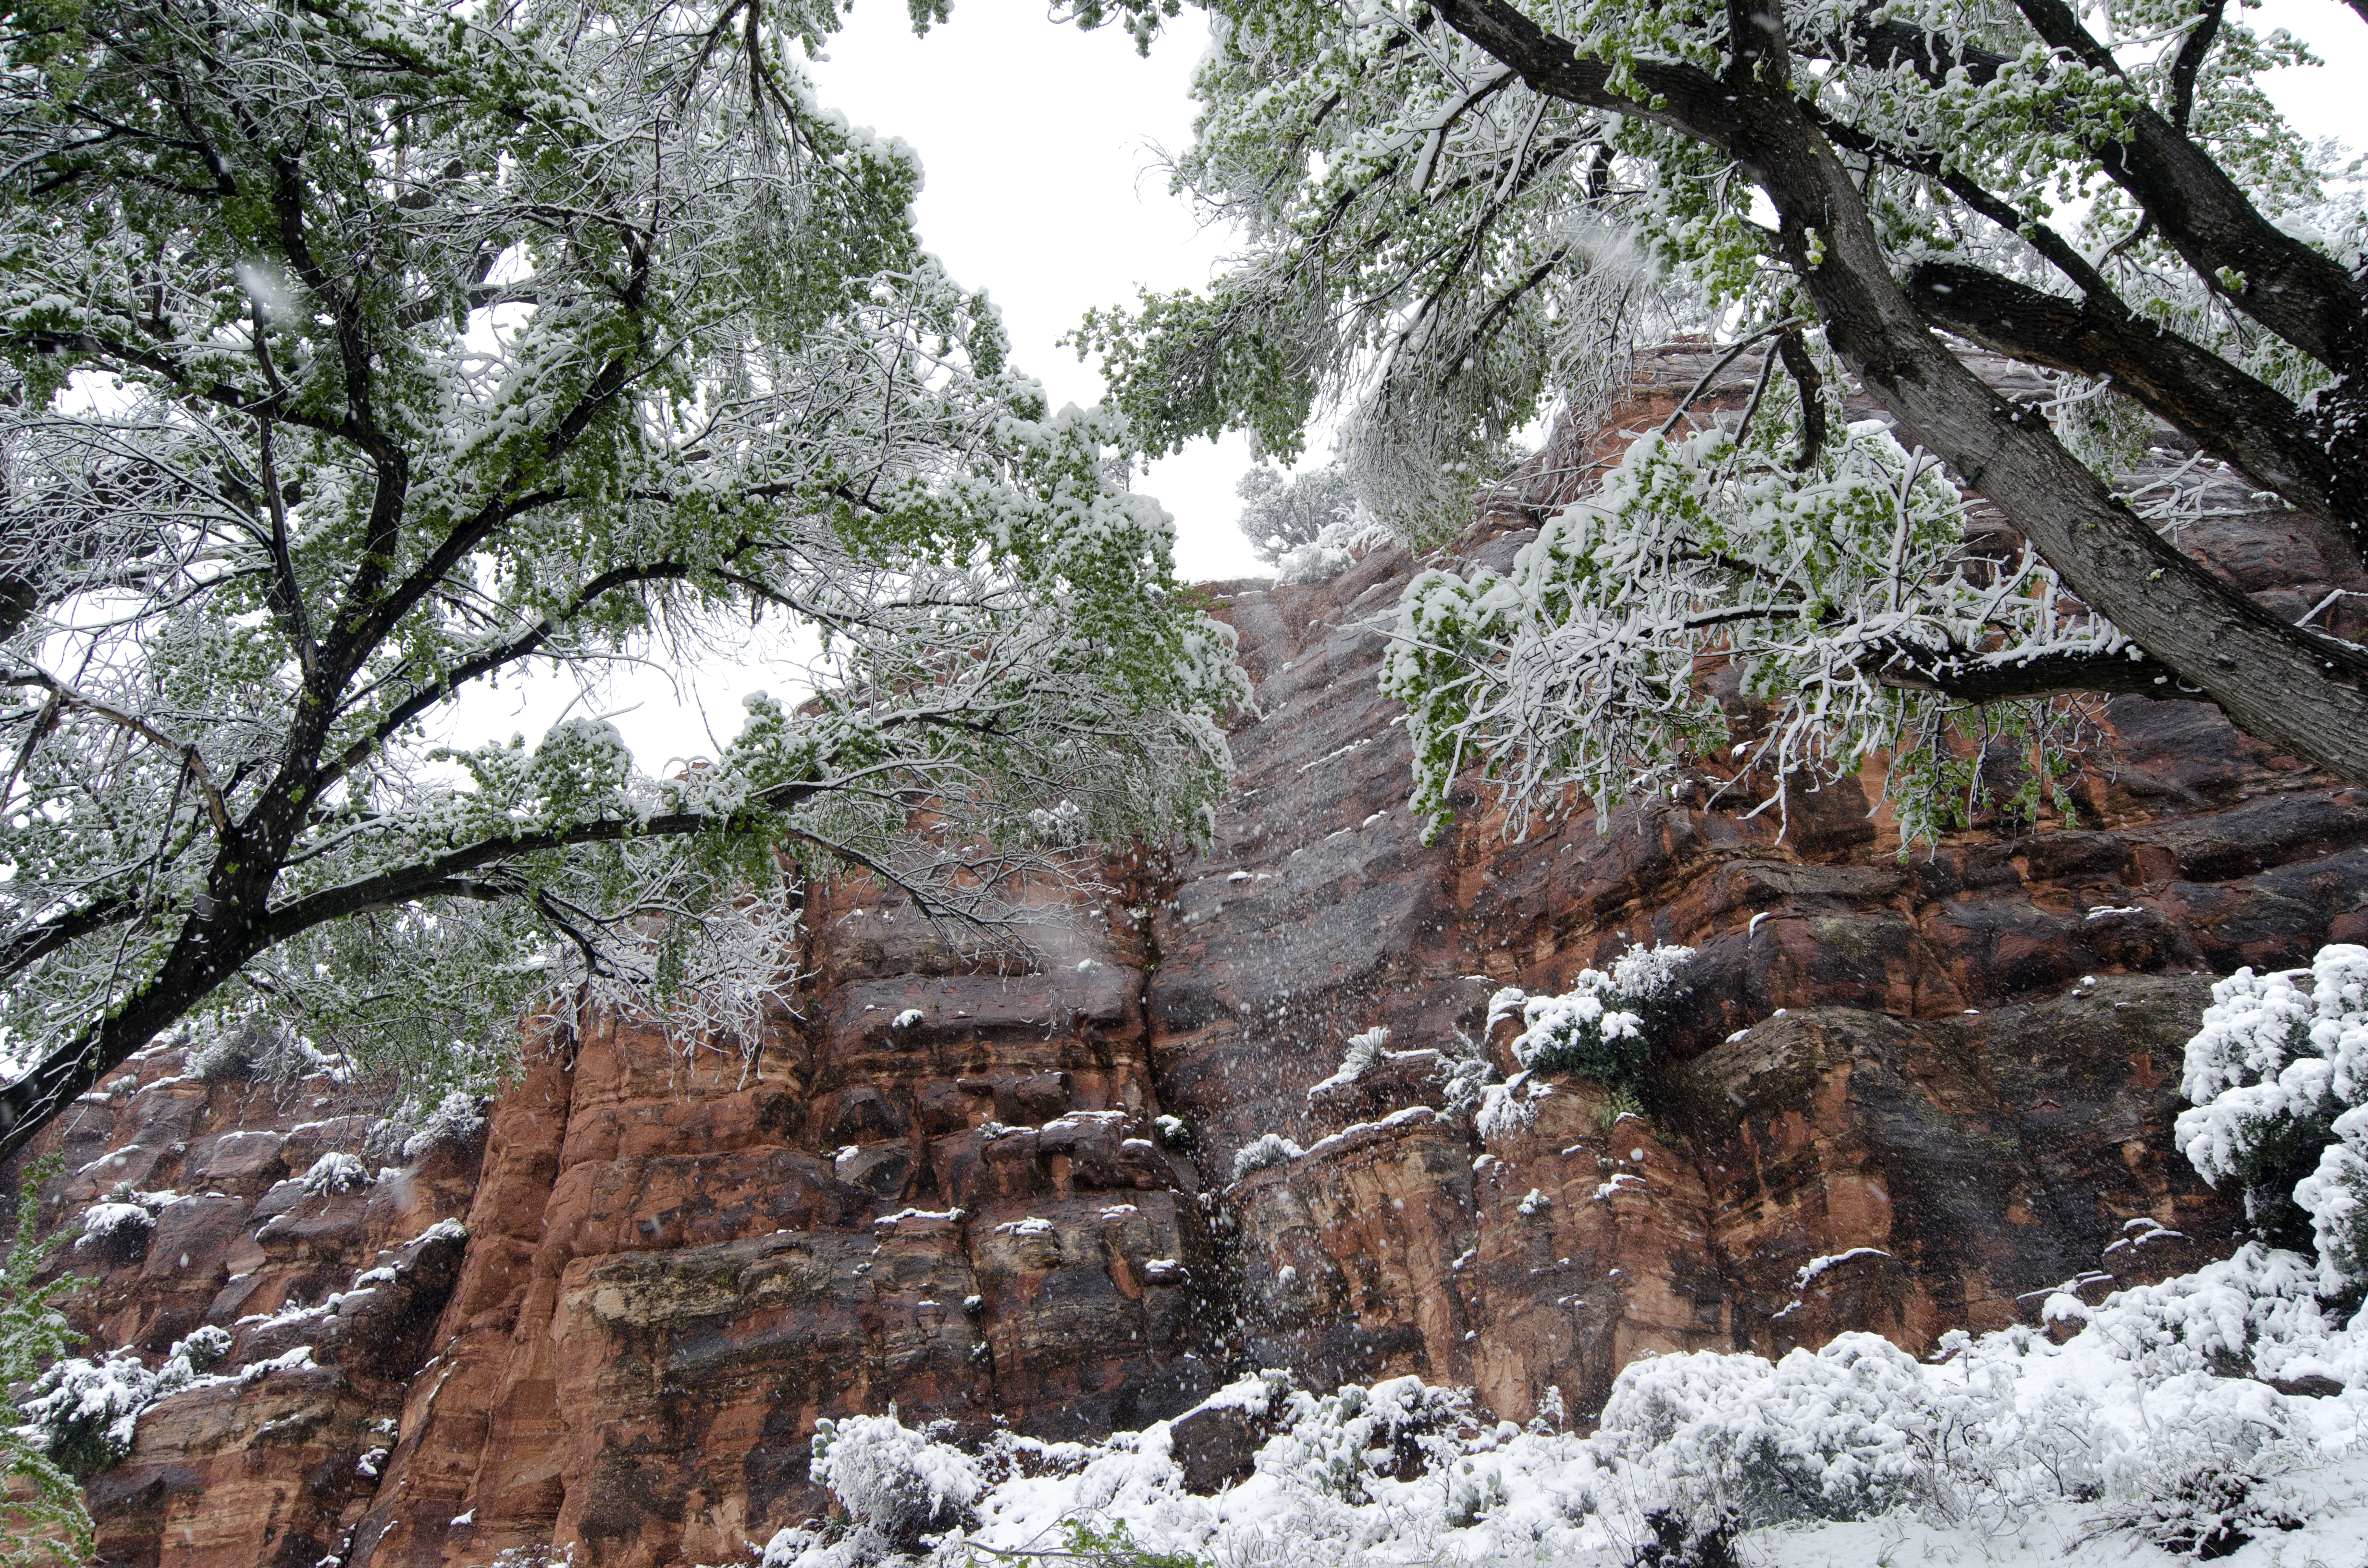
tree, forest, rock, branch, snow, winter, plant, flower, park, weather, season, arizona, woodland, sedona, woody plant